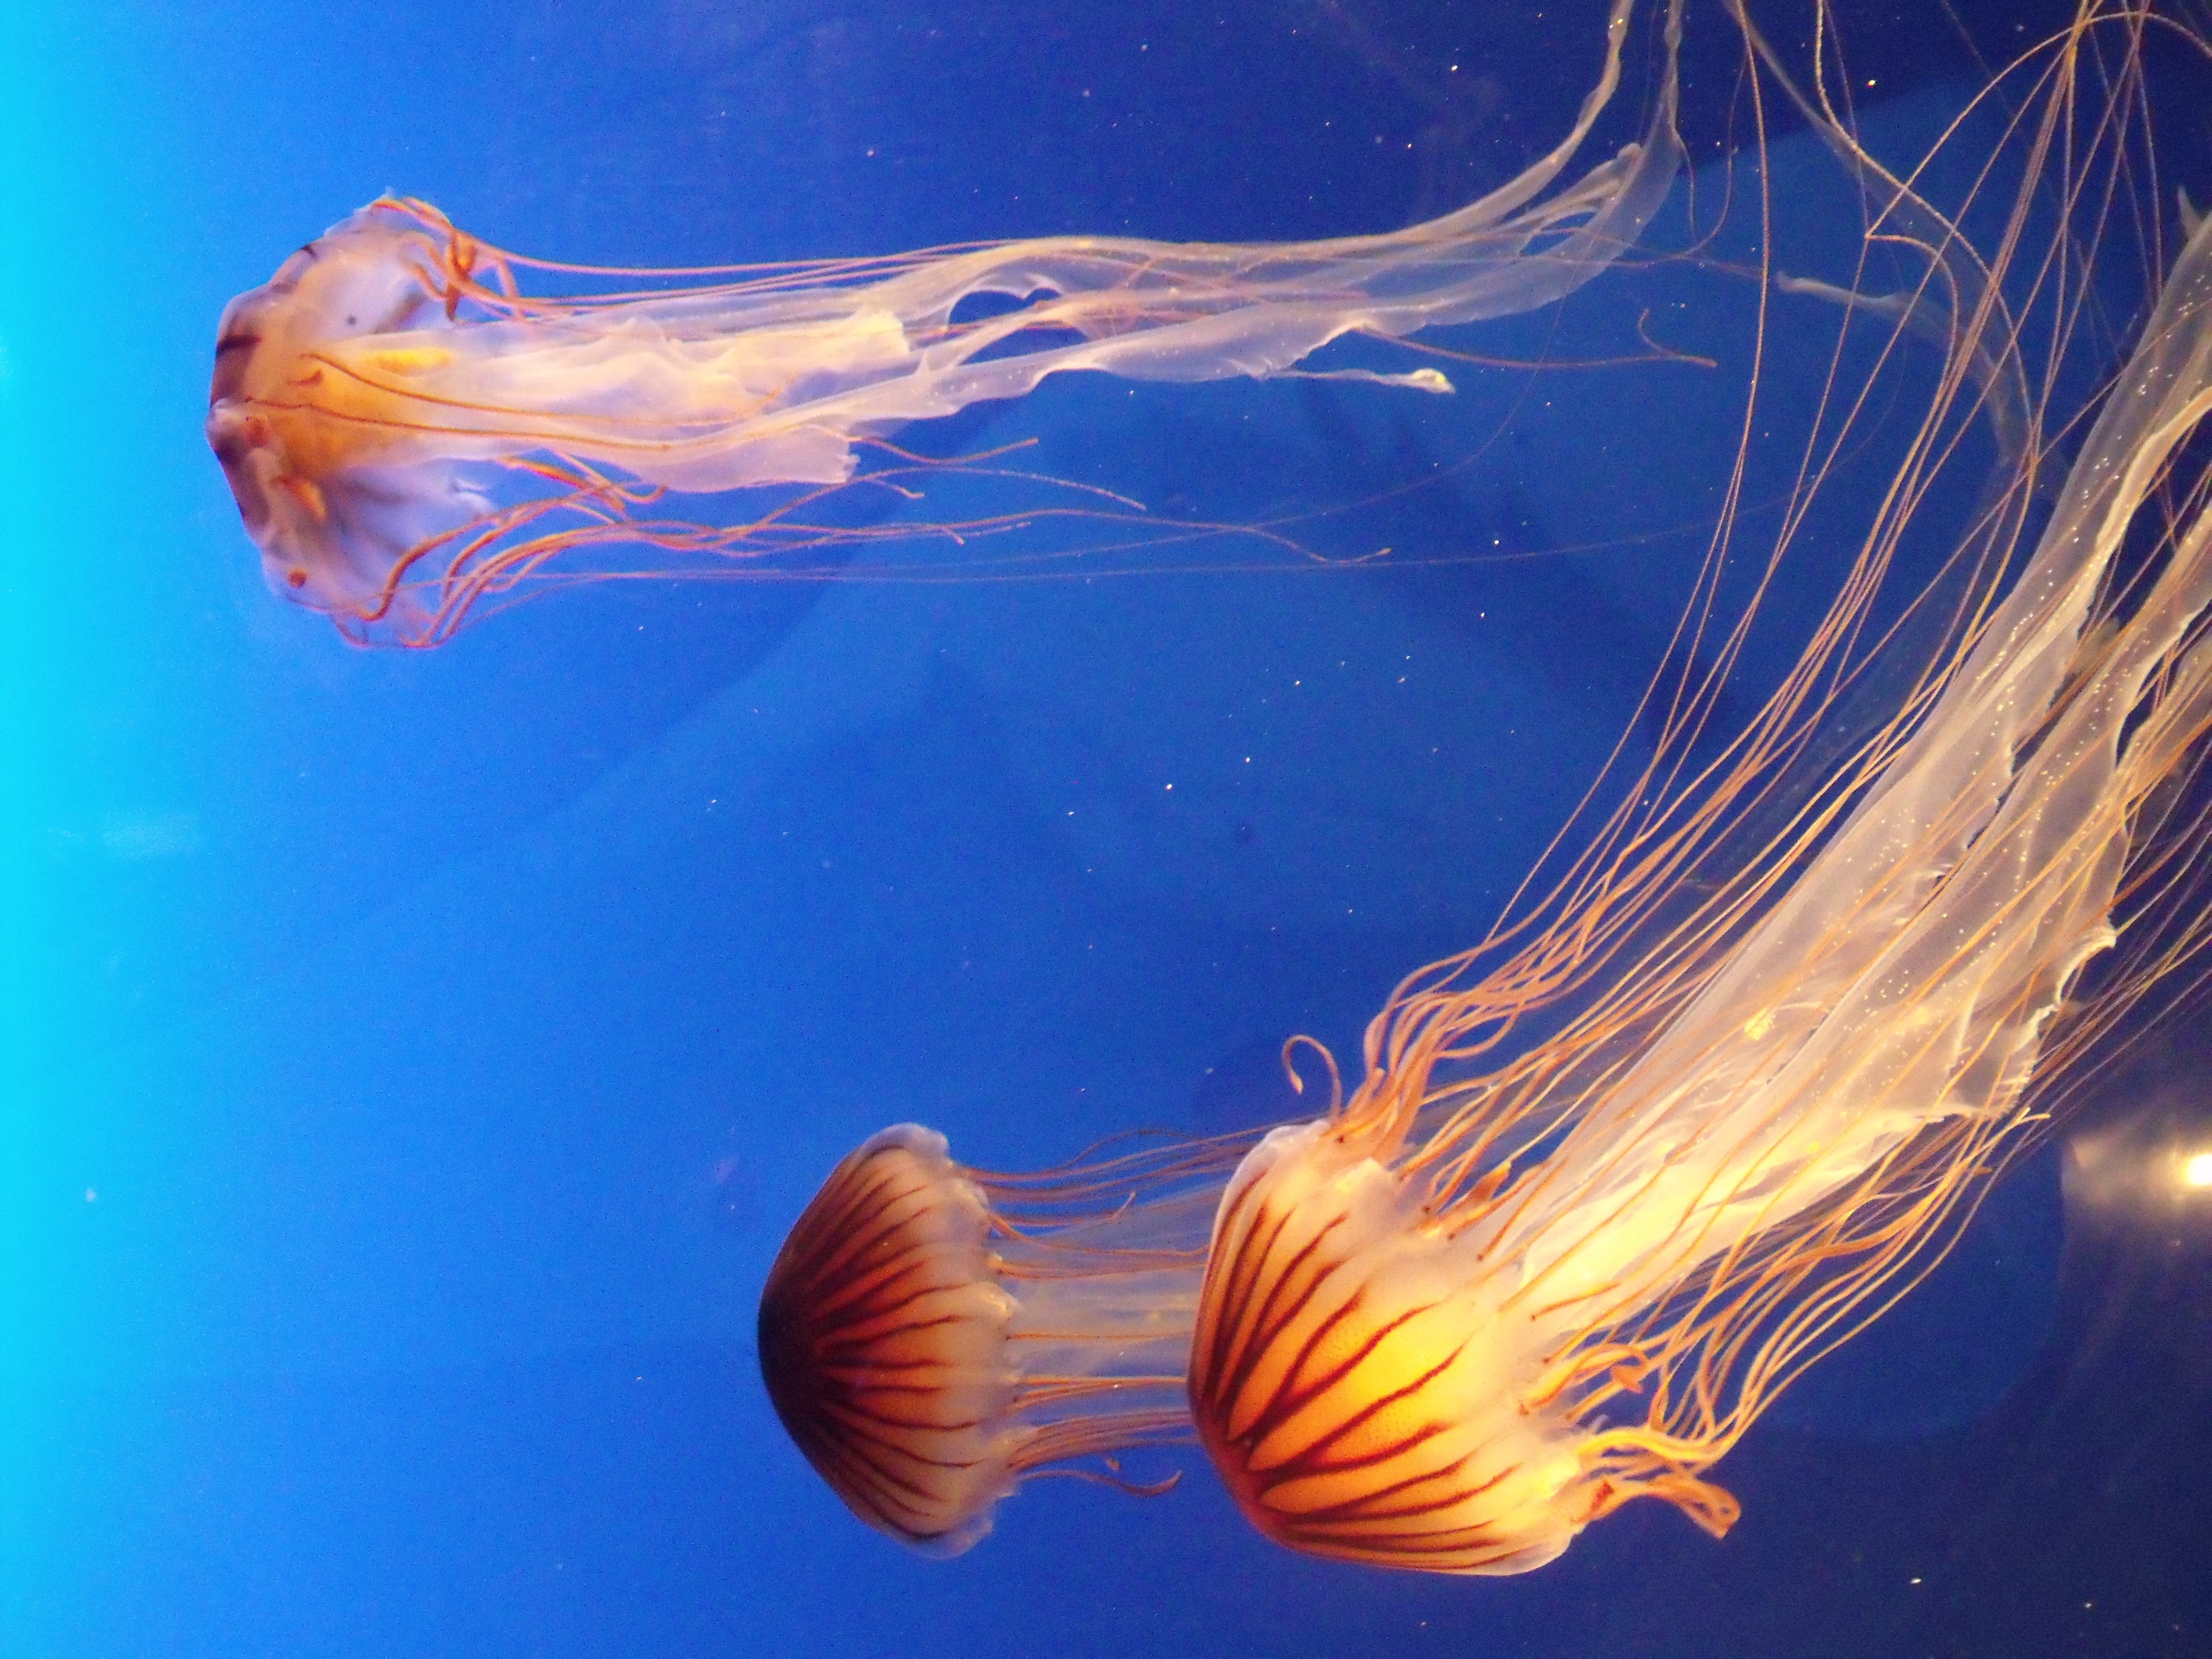
water, biology, jellyfish, blue, invertebrate, cnidaria, macro photography, organism, marine biology, marine invertebrates